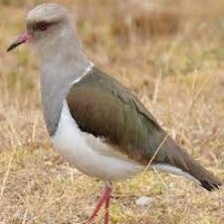
Species: ANDEAN LAPWING
Scientific name: VANELLUS RESPLENDENS